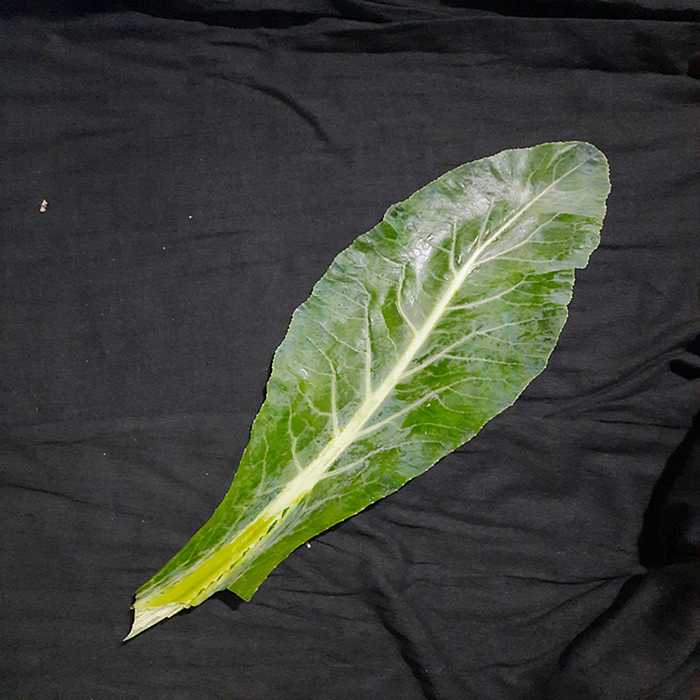
Plant: Cauliflower
Label: Fresh leaf